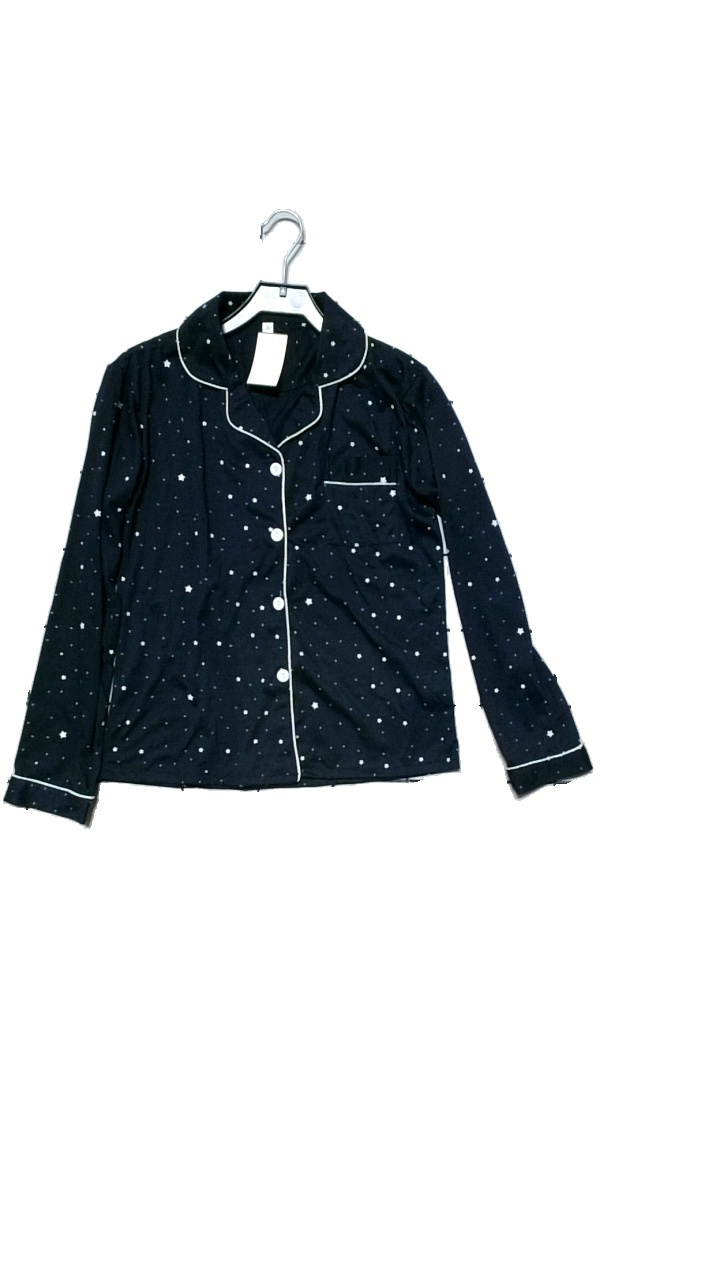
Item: Pajamas (Ladies)
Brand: Missing
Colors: Blue, White
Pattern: Other
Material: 100% polyester
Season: All
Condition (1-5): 3
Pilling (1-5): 4
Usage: Reuse
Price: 50-100